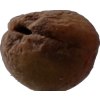
Label: peach